Albrecht Dietz

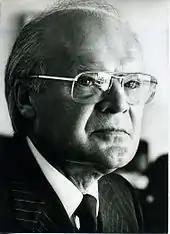
Albrecht Dietz.

Albrecht Dietz (11 March 1926 – 21 March 2012) was a German entrepreneur and scientist who founded the first leasing company in Germany. He was considered to be one of the pioneers and founding fathers of the German leasing industry. His publications on economic subjects ranged from leasing and corporate management to institutions and evolutionary economics.